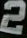
Number: 2